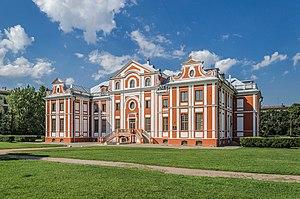
Le palais Kikine, appelé aussi Salles Kikine, est un petit palais représentatif du baroque pétrovien, situé à Saint-Pétersbourg au numéro 9 de la rue Stavropolskaïa.
Le baroque pétrovien ou baroque pétrinien est un terme utilisé par les historiens d'art pour désigner, parmi les différents baroques russes, le style artistique et architectural adopté par Pierre Ier le Grand et largement utilisé pour l'édification de la nouvelle capitale de la Russie : Saint-Pétersbourg.
La Bibliothèque de l'Académie des sciences de Russie est une bibliothèque d'État, la deuxième de Russie et la neuvième du monde, située à Saint-Pétersbourg, à l'île Vassilievski. Elle conserve 26,5 millions d'unités et 9 millions de livres. Son directeur est M. Valery Leonov.